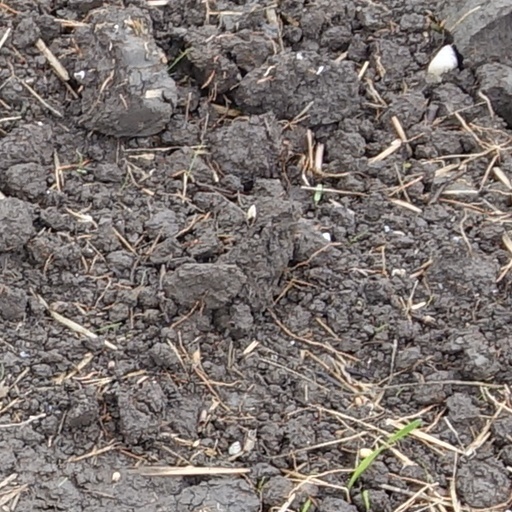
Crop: wheat